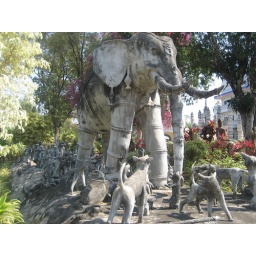
Another interesting sculpture - an elephant surrounded by a pack of dogs, some of which are riding scooters and boats